Stowe, Buckinghamshire

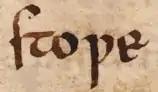
"Stowe", an ancient Anglo-Saxon word for a 'place'

Stowe's toponym probably refers to an ancient holy place of great significance in Anglo-Saxon times. The manor of Stowe predates the Norman conquest of England. The Domesday Book of 1086 assessed the manor at five hides. It listed William the Conqueror's half-brother Odo, Bishop of Bayeux as the manor's feudal overlord and the Norman brothers-in-arms Robert D'Oyly and Roger d'Ivry as his tenants. D'Oyly founded Oxford Castle and he and d'Ivry founded a college of secular canons there. Not long after 1086 the manor of Stowe was transferred to the college's endowment, confirmed by a charter of Henry I in 1130.